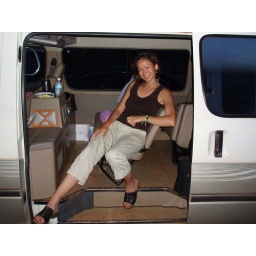
Loli is sitting in the tour van on the ferry on the Mekong River from Wat Phou.